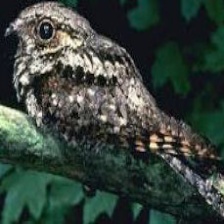
Species: EASTERN WIP POOR WILL
Scientific name: ANTROSTOMUS VOCIFERUS